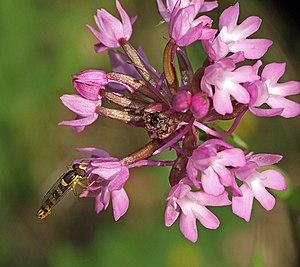
Sphaerophoria scripta (Syrphe porte-plume) butinant Anacamptis pyramidalis. Les Touches de Périgny, 17160
L’Orchis pyramidal est une espèce d'Orchidées terrestre européenne.